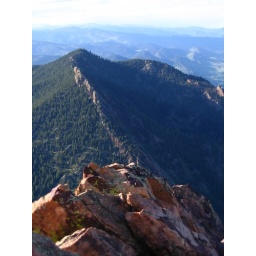
Another view of green mountain from Bear Peak, in Boulder, CO.